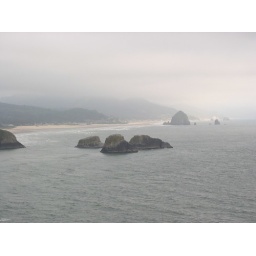
Cool rock formations appear to be all that are left standing against the Pacific.